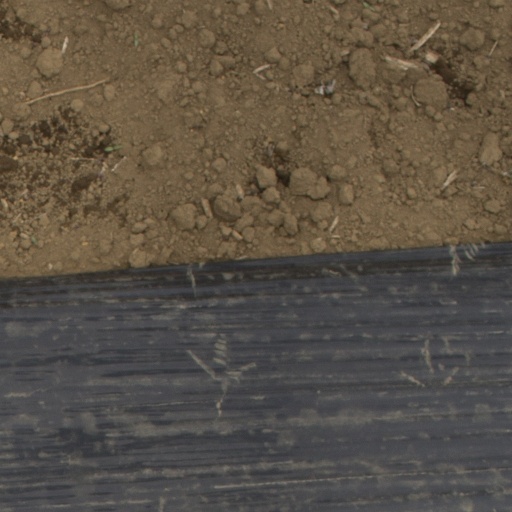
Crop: Jerusalem artichoke